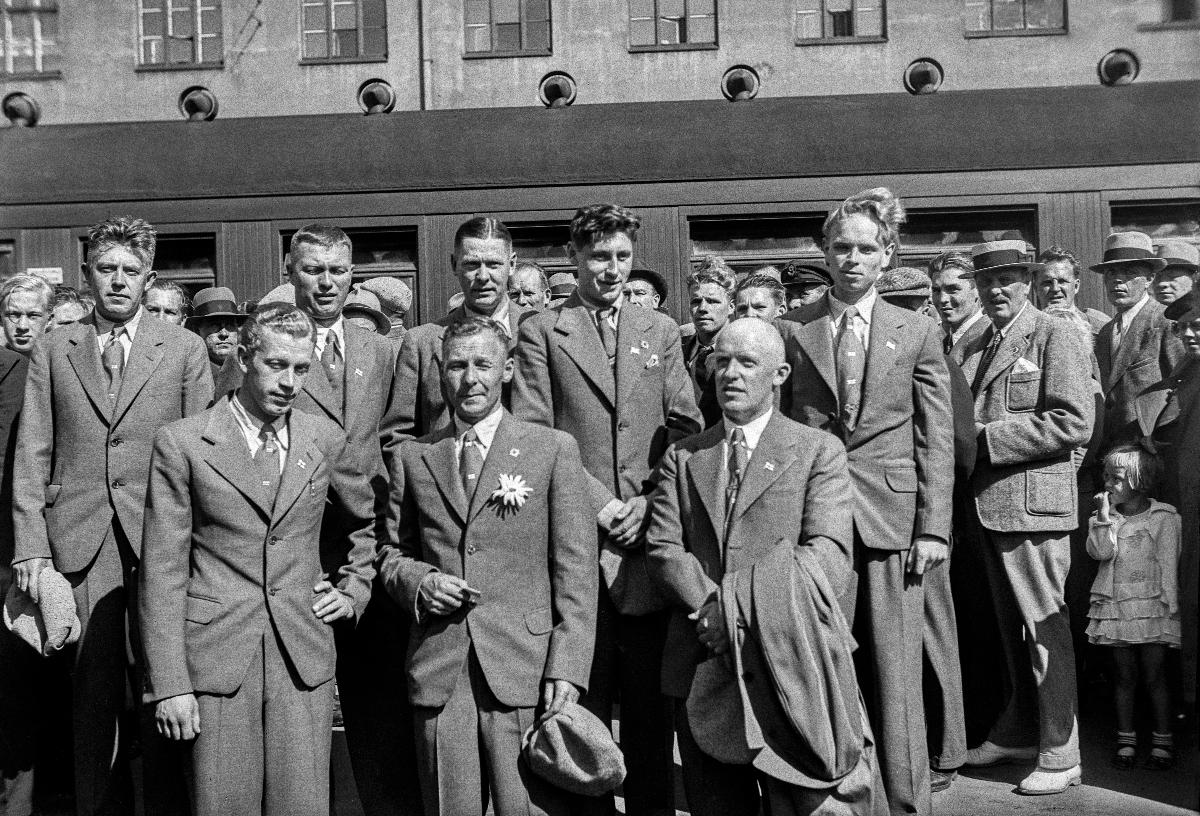
Suomalaisurheilijat lähtevät Berliinin olympialaisiin 1936
De finska idrottarna reser till olympiska spelen i Berlin 1936; Finnish sportsmen leave for Berlin Olympics 1936
sisällön kuvaus: Suomalaisurheilijat lähtevät Berliinin kesäolympialaisiin Helsingin rautatieasemalta 27.7.1936. Ampujat eturivissä vasemmalta oikealle: Olavi Elo, M. Liesi (johtaja) ja B. Frietsch. Takarivissä vasemmalta oikealle: A. Nuora, S. Cederström, J. Rintanen, Viljo Leskinen ja T. Vartiovaara. content description: The Finnish sportsmen leave for Berlin Olympics from Helsinki Railway Station 27.7.1936. The Finnish shooters in front row from left to right: Olavi Elo, M. Liesi (leader) and B. Frietsch. In back row from left to right: A. Nuora, S. Cederström, J. Rintanen, Viljo Leskinen and T. Vartiovaara. innehållsbeskrivning: De finska idrottarna reser till olympiska sommarspelen i Berlin från Helsingfors järnvägsstaion 27.7.1936. I främre raden skyttarna från vänster till höger: Olavi Elo, M. Liesi och B. Frietsch. I bakre raden från vänster till höger: A. Nuora, S. Cederström, J. Rintanen, Viljo Leskinen och T. Vartiovaara.
Kuvaaja: Sundström, Hugo, kuvaaja
Vuosi: 1936
Paikka: Suomi, Uusimaa, Helsinki
Aiheet: urheilijat; olympialaiset; lähtö; rautatieasemat; Kesäolympialaiset 1936; HBL; athletes; Olympics; railway stations; sports; sportsmen; departure; railwaystations; summer olympics 1936; idrottare; olympiska spelen; avfärd; järnvägsstationer; sport; idrott; sportare; olympiaden; avresa; sommarolympiaden 1936